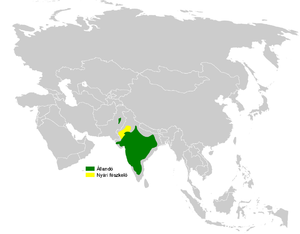
L'Ammomane à queue rouge est une espèce de passereaux appartenant à la famille des alaudidés.